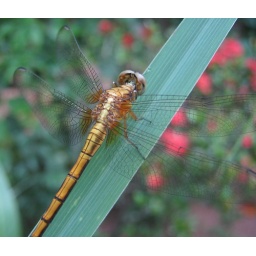
Dragonfly in the lemon grass bush